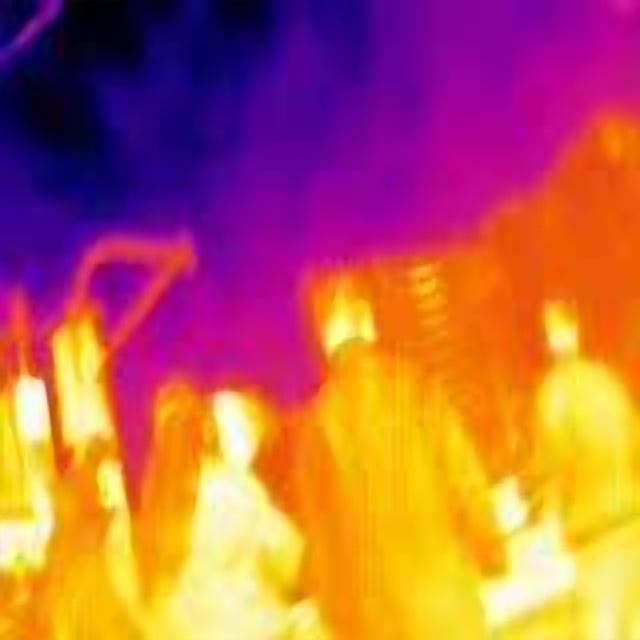
Detected objects:
label: person
label: person
label: person
label: person